Chevrolet Volt (second generation)

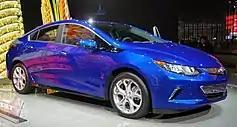
2016 Chevrolet Volt

The second generation Volt debuted at the 2015 North American International Auto Show. At the Volt's debut, GM engineers said the second generation Volt was developed using extensive input from first generation owners.